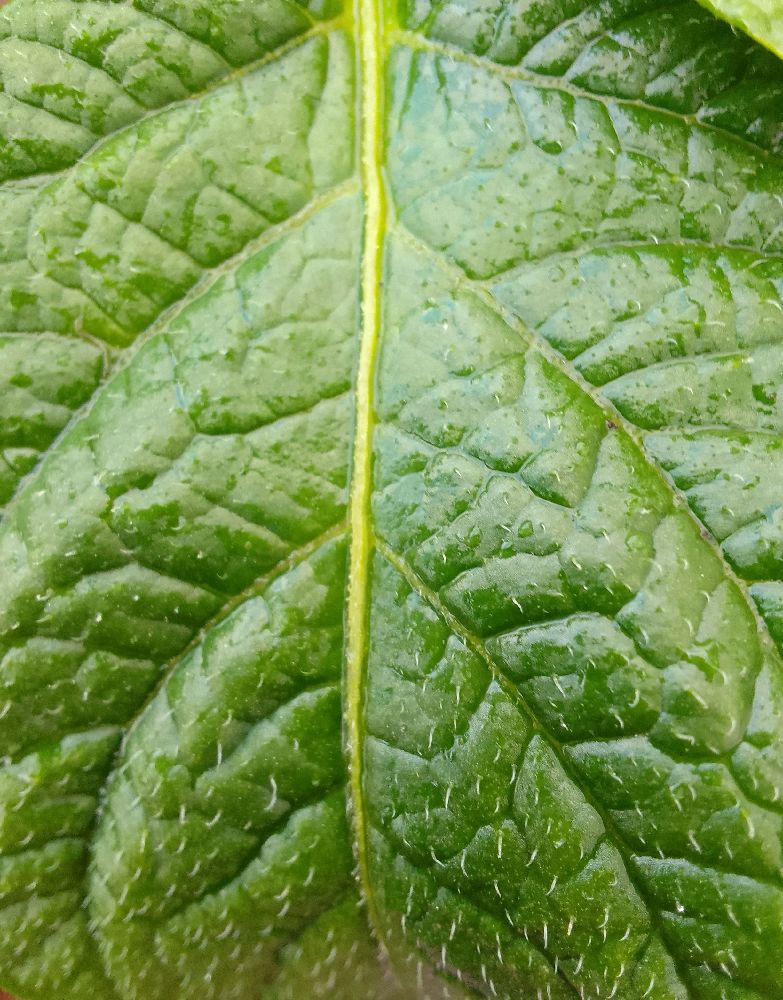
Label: Healthy